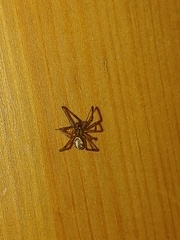
Species: Lactrodectus_hesperus